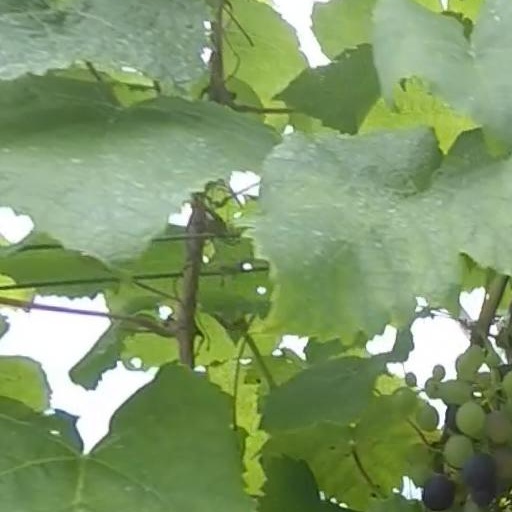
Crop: grape